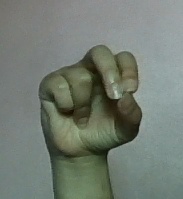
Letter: gaaf